Don't Go to School Tomorrow

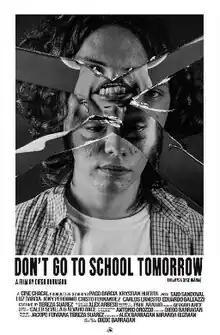
Theatrical release poster

Don't Go to School Tomorrow (Spanish: No vayas a clase mañana) is a 2021 Mexican coming-of-age drama film written and directed by Diego Barragan in his directorial debut. It stars Paco García and Krystian Huerta. It is about two 15-year-old teenagers who suffer bullying at their school, so they plan to carry out a school shooting.